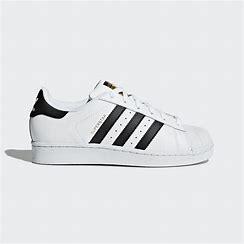
Brand: adidas
Model: originals Adidas Originals Superstar